Bishopstone, Salisbury

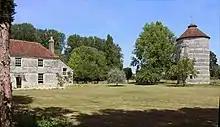
Faulston House and dovecote

At Faulston, farmsteads were abandoned in the Middle Ages to leave only the manor house and its farm. The present Faulstone House is a rebuilding of c.1800 in dressed limestone and a tiled roof. A tall dovecote from the early 17th century, in flint with dressed limestone bands under a conical tiled roof, is Grade II* listed; it may have been part of the fortifications of the earlier house. Farm buildings across the road were built in the mid-19th century in brick and flint bands for the Wilton estate. Faulston had a corn mill with a house attached, downstream from the settlement and known as Lower Mill, which was in use until the 1940s.